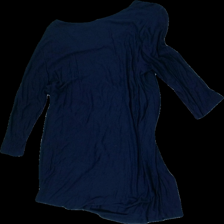
View: back
Type: Tunic
Category: Ladies
Brand: Indiska
Colors: Blue
Material: 100% Viscose
Cut: C-collar
Size: XL
Season: All
Price range: <50
Recommended usage: Export